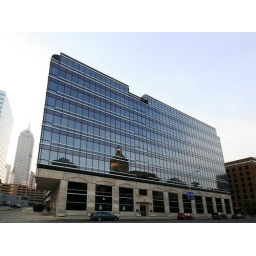
The Indiana State Capitol reflected on a glass office building in Indianapolis.